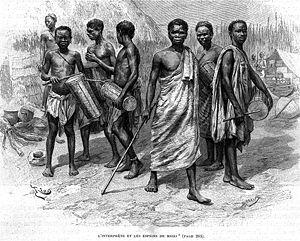
Alors que l'interprète de Msiri était dans le camp fortifié (Voir palissades) de l'expédition de Stairs à Bunkeya, lors d’une pause, un groupe de musiciens est venu dans le camp avec un message de M’siri. Ils ont joué et par leur tam-tam ont transmis des informations au camp de M’Siri sur les défenses du camp, le nombre d’hommes et leur déploiement.
L'expédition Stairs, qui tient son nom du capitaine William Stairs, est menée pour le compte du roi Léopold II de Belgique afin de s'emparer du Katanga, qui correspond à l'époque au royaume Yeke, région riche en minerais, dans le contexte d'une compétition avec les Britanniques et la British South Africa Company.
Ngelengwa M'Siri Shitambi Mwenda I, aussi appelé Msiri, né vers 1830, mort le 20 décembre 1891, est roi du Garenganze de la tribu des Wanyamwezi avant l'arrivée des Européens dans la région. Son royaume, dont l'apogée se situe en 1870-1886, qu'il dirigeait par la terreur et le sang, s'étendait sur « un territoire aussi étendu que la Grande-Bretagne ». M'Siri s'était enrichi dans le commerce de l'ivoire, du cuivre et de l'esclavage contrôlé par le sultan de Zanzibar avec l'aide de ses agents arabes et swahilis.